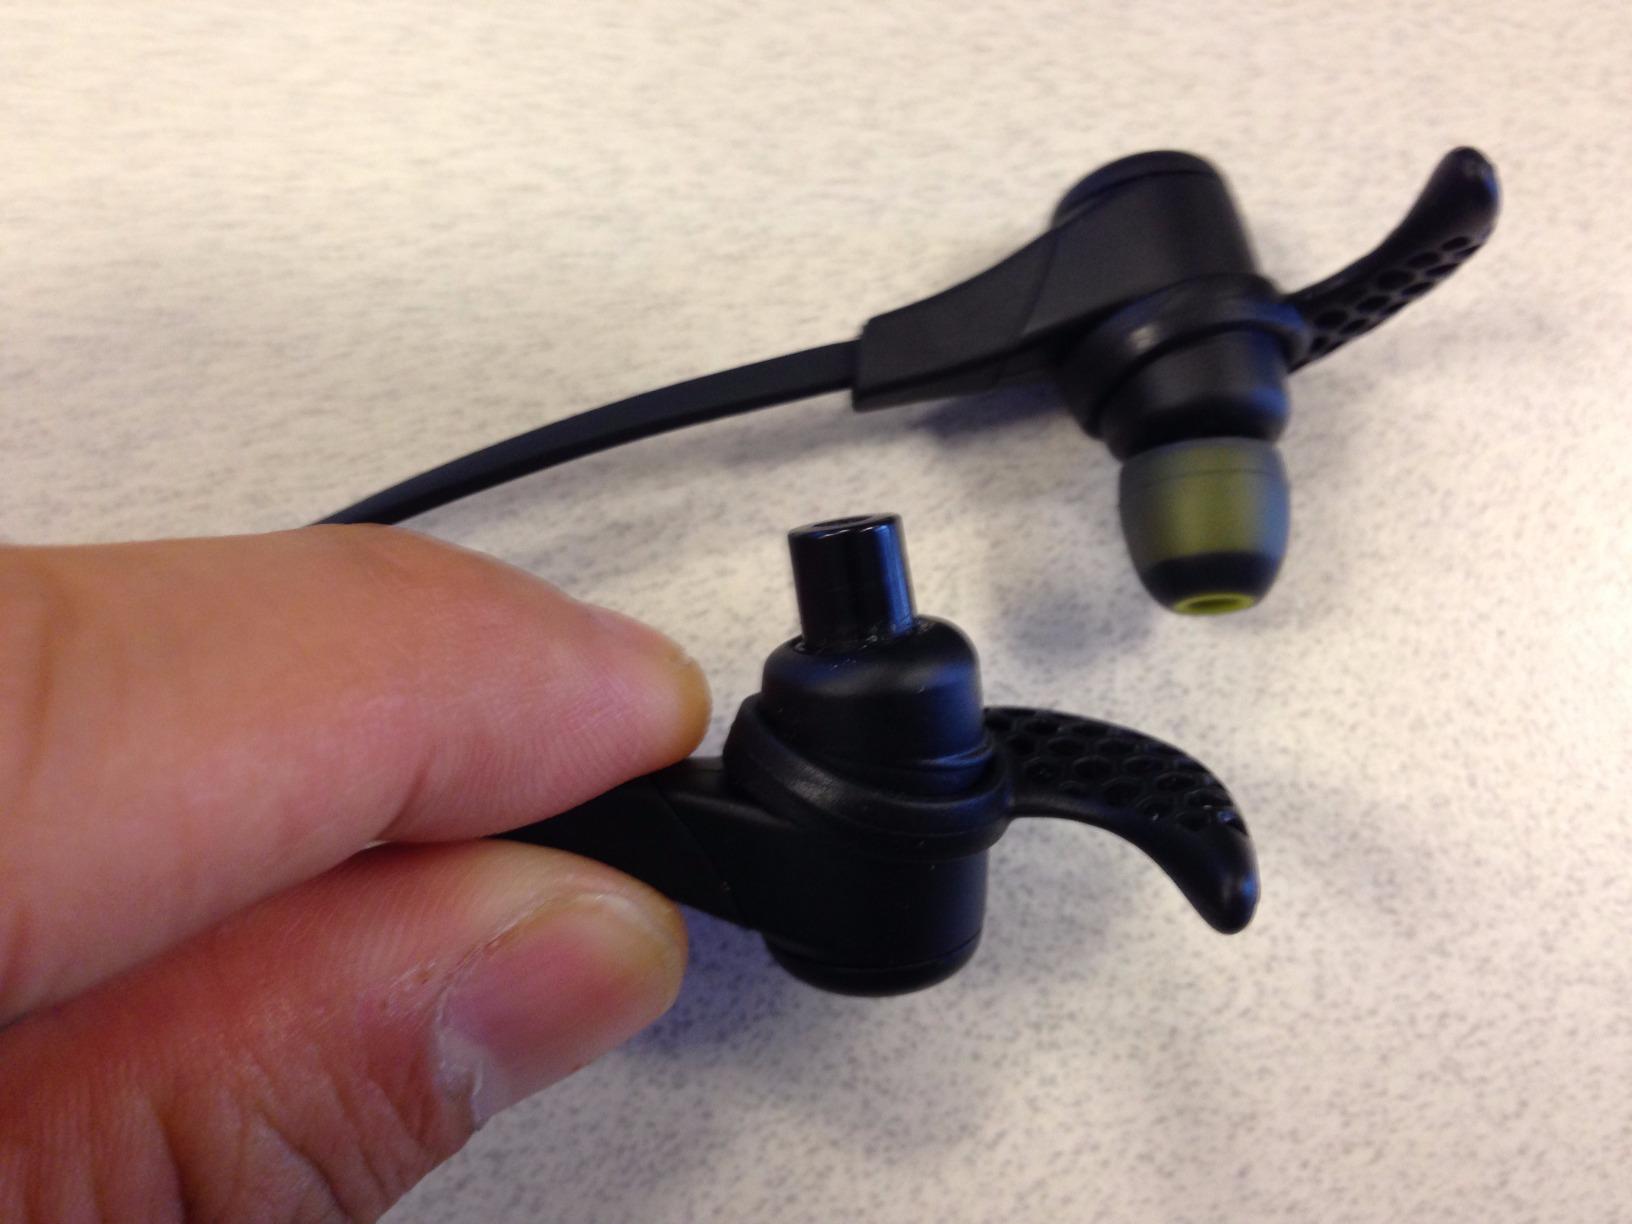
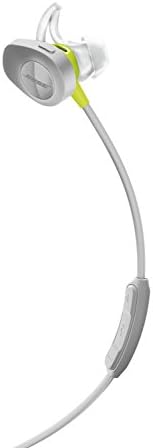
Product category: headphones
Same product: no